HMS Invincible (1907)

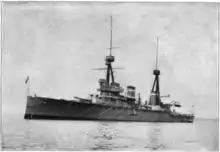
"Invincible" before 1911

"Invincible" carried eight BL Mk X guns in four twin turrets. For evaluation purposes these were electrically driven BIX and BX turrets, two each built by Vickers and Armstrongs. They proved to be a failure despite two lengthy refits in 1909 and 1911 and were converted to hydraulic power during her refit in early 1914 at a cost of £151,200. The situation was so bad during her gunnery trials in October 1908 that the captain of , the Royal Navy's chief gunnery school, described their operation in the following manner: "When the order was given to train the turret, elevate or run a gun in or out, it was only necessary to push a button, or move a switch, but the result was often a flash of blue flame which seemed to fill the turret."